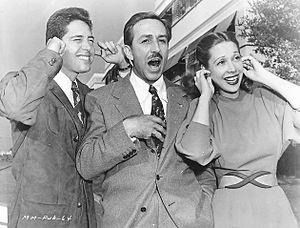
L'histoire des Studios Disney de 1941 à 1950 est marquée par une grève des employés, par la Seconde Guerre mondiale et par leurs conséquences, notamment la production de films compilant plusieurs séquences plus ou moins longues d'animation et ce jusqu'en 1950. Les longs métrages du studio produits durant le « Premier Âge d'Or » ont été très coûteux et, en raison du second conflit mondial, les bénéfices n'ont pas été ceux envisagés. Le climat international et l'absence d'un syndicat aidant, l'augmentation du nombre d'employés pour les différentes productions a causé des tensions amenant à la première grève des studios Disney.
La Boîte à musique, est le 10ᵉ long-métrage d'animation et le 8ᵉ « Classique d'animation » des studios Disney. Sorti en 1946, ce film est une compilation de dix courts métrages musicaux, chantés par des artistes de l'époque. C'est la troisième compilation de courts métrages d'animation produite par le studio durant les années 1940, après Saludos Amigos en 1942 et Les Trois Caballeros en 1944.